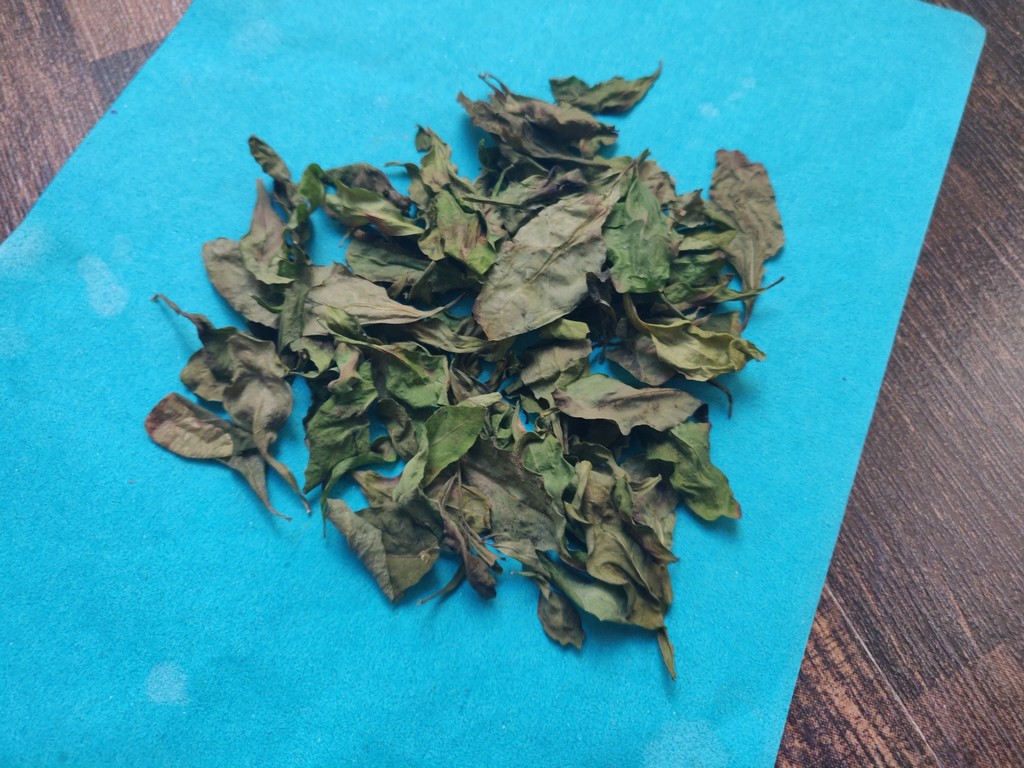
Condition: Dried
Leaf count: multiple
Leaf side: unknown